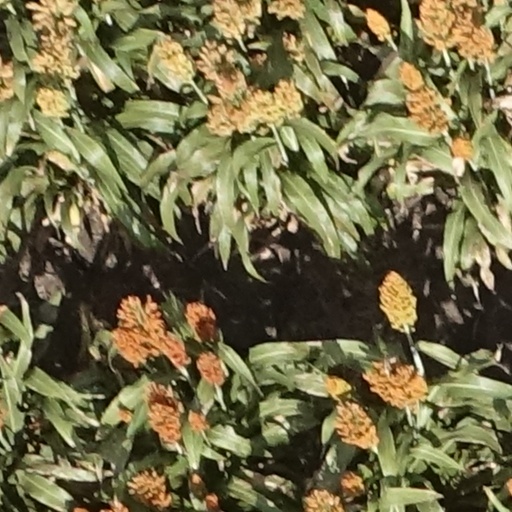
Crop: sorghum